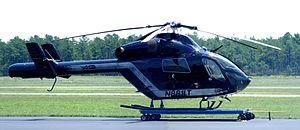
Le MD Helicopters MD-900 Explorer est un hélicoptère léger américain développé dans les années 1990. Il est également connu sous sa désignation de MH-90 Enforcer, qu'il porta lorsqu'il servait dans les rangs de l'US Coast Guard.